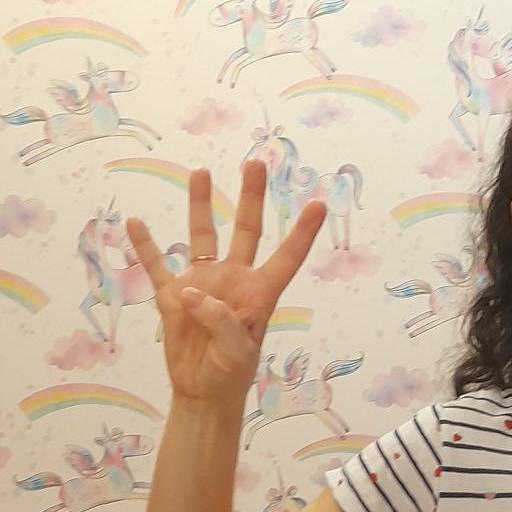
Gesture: four